Stéphane Bernadis

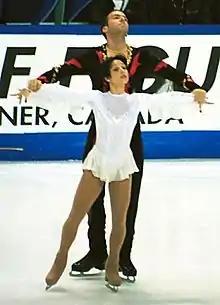
Sarah Abitbol and Stéphane Bernadis in 2001

Stéphane Bernadis (born 23 February 1974) is a French former pair skater. With skating partner Sarah Abitbol, he is the 2000 World bronze medalist, the 2000 Grand Prix Final silver medalist, a seven-time European medalist (two silver and five bronze medals), and a ten-time French national champion.